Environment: real
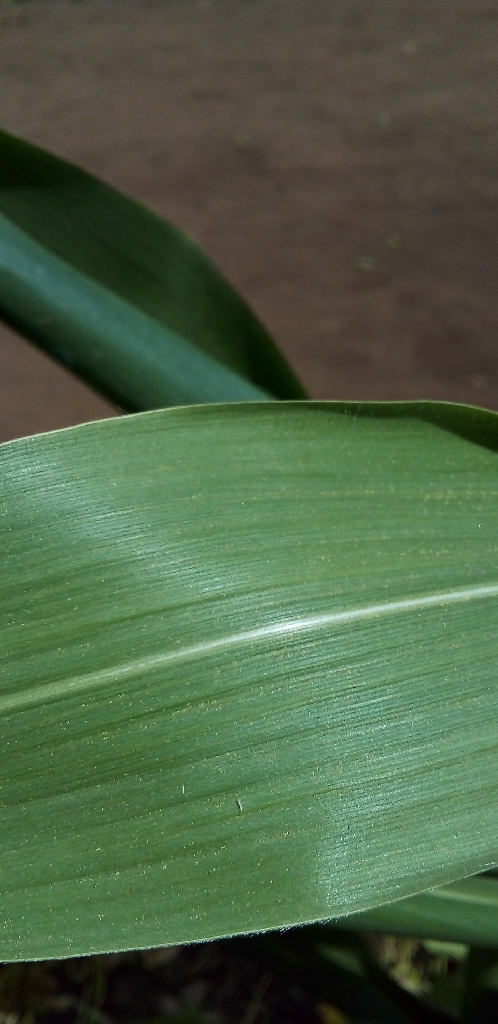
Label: healthy